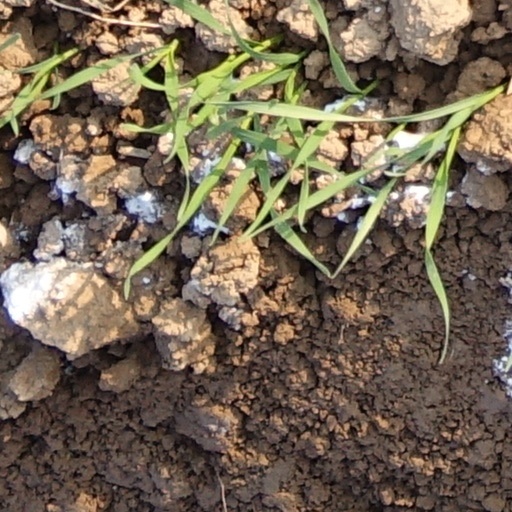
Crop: wheat